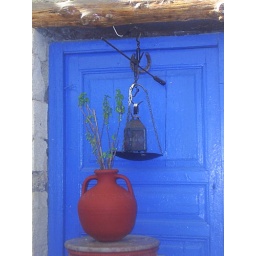
A blue door in Hania